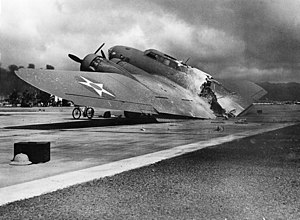
Boeing B-17 Flying Fortress / Operationel historie / Stillehavet
B-17C AAF S/N 40-2074 på Hickam Field. Flyet brændte midt over kort efter landingen den 7. December 1941, og en mand af besætningen blev dræbt under angreb fra en Zero.[108]
Boeing B-17 Flying Fortress er et firemotors tungt bombefly, udviklet i 1930erne for United States Army Air Corps. Det konkurrerede imod firmaerne Douglas og Martin for en kontrakt på at bygge 200 bombefly. Boeings model havde bedre specifikationer end begge konkurrenterne, og overtraf USAACs krav til flyet. Selv om Boeing tabte kontrakten fordi prototypen havarerede, bestilte USAAC yderligere 13 stk. B-17 til yderligere evaluering. Fra sin introduktion i 1938, blev B-17 Flying Fortress videreudviklet igennem adskillige designforbedringer, og endte med at blive verdens tredjemest producerede bombefly, efter B-24 og multirolle-flyet Ju 88.